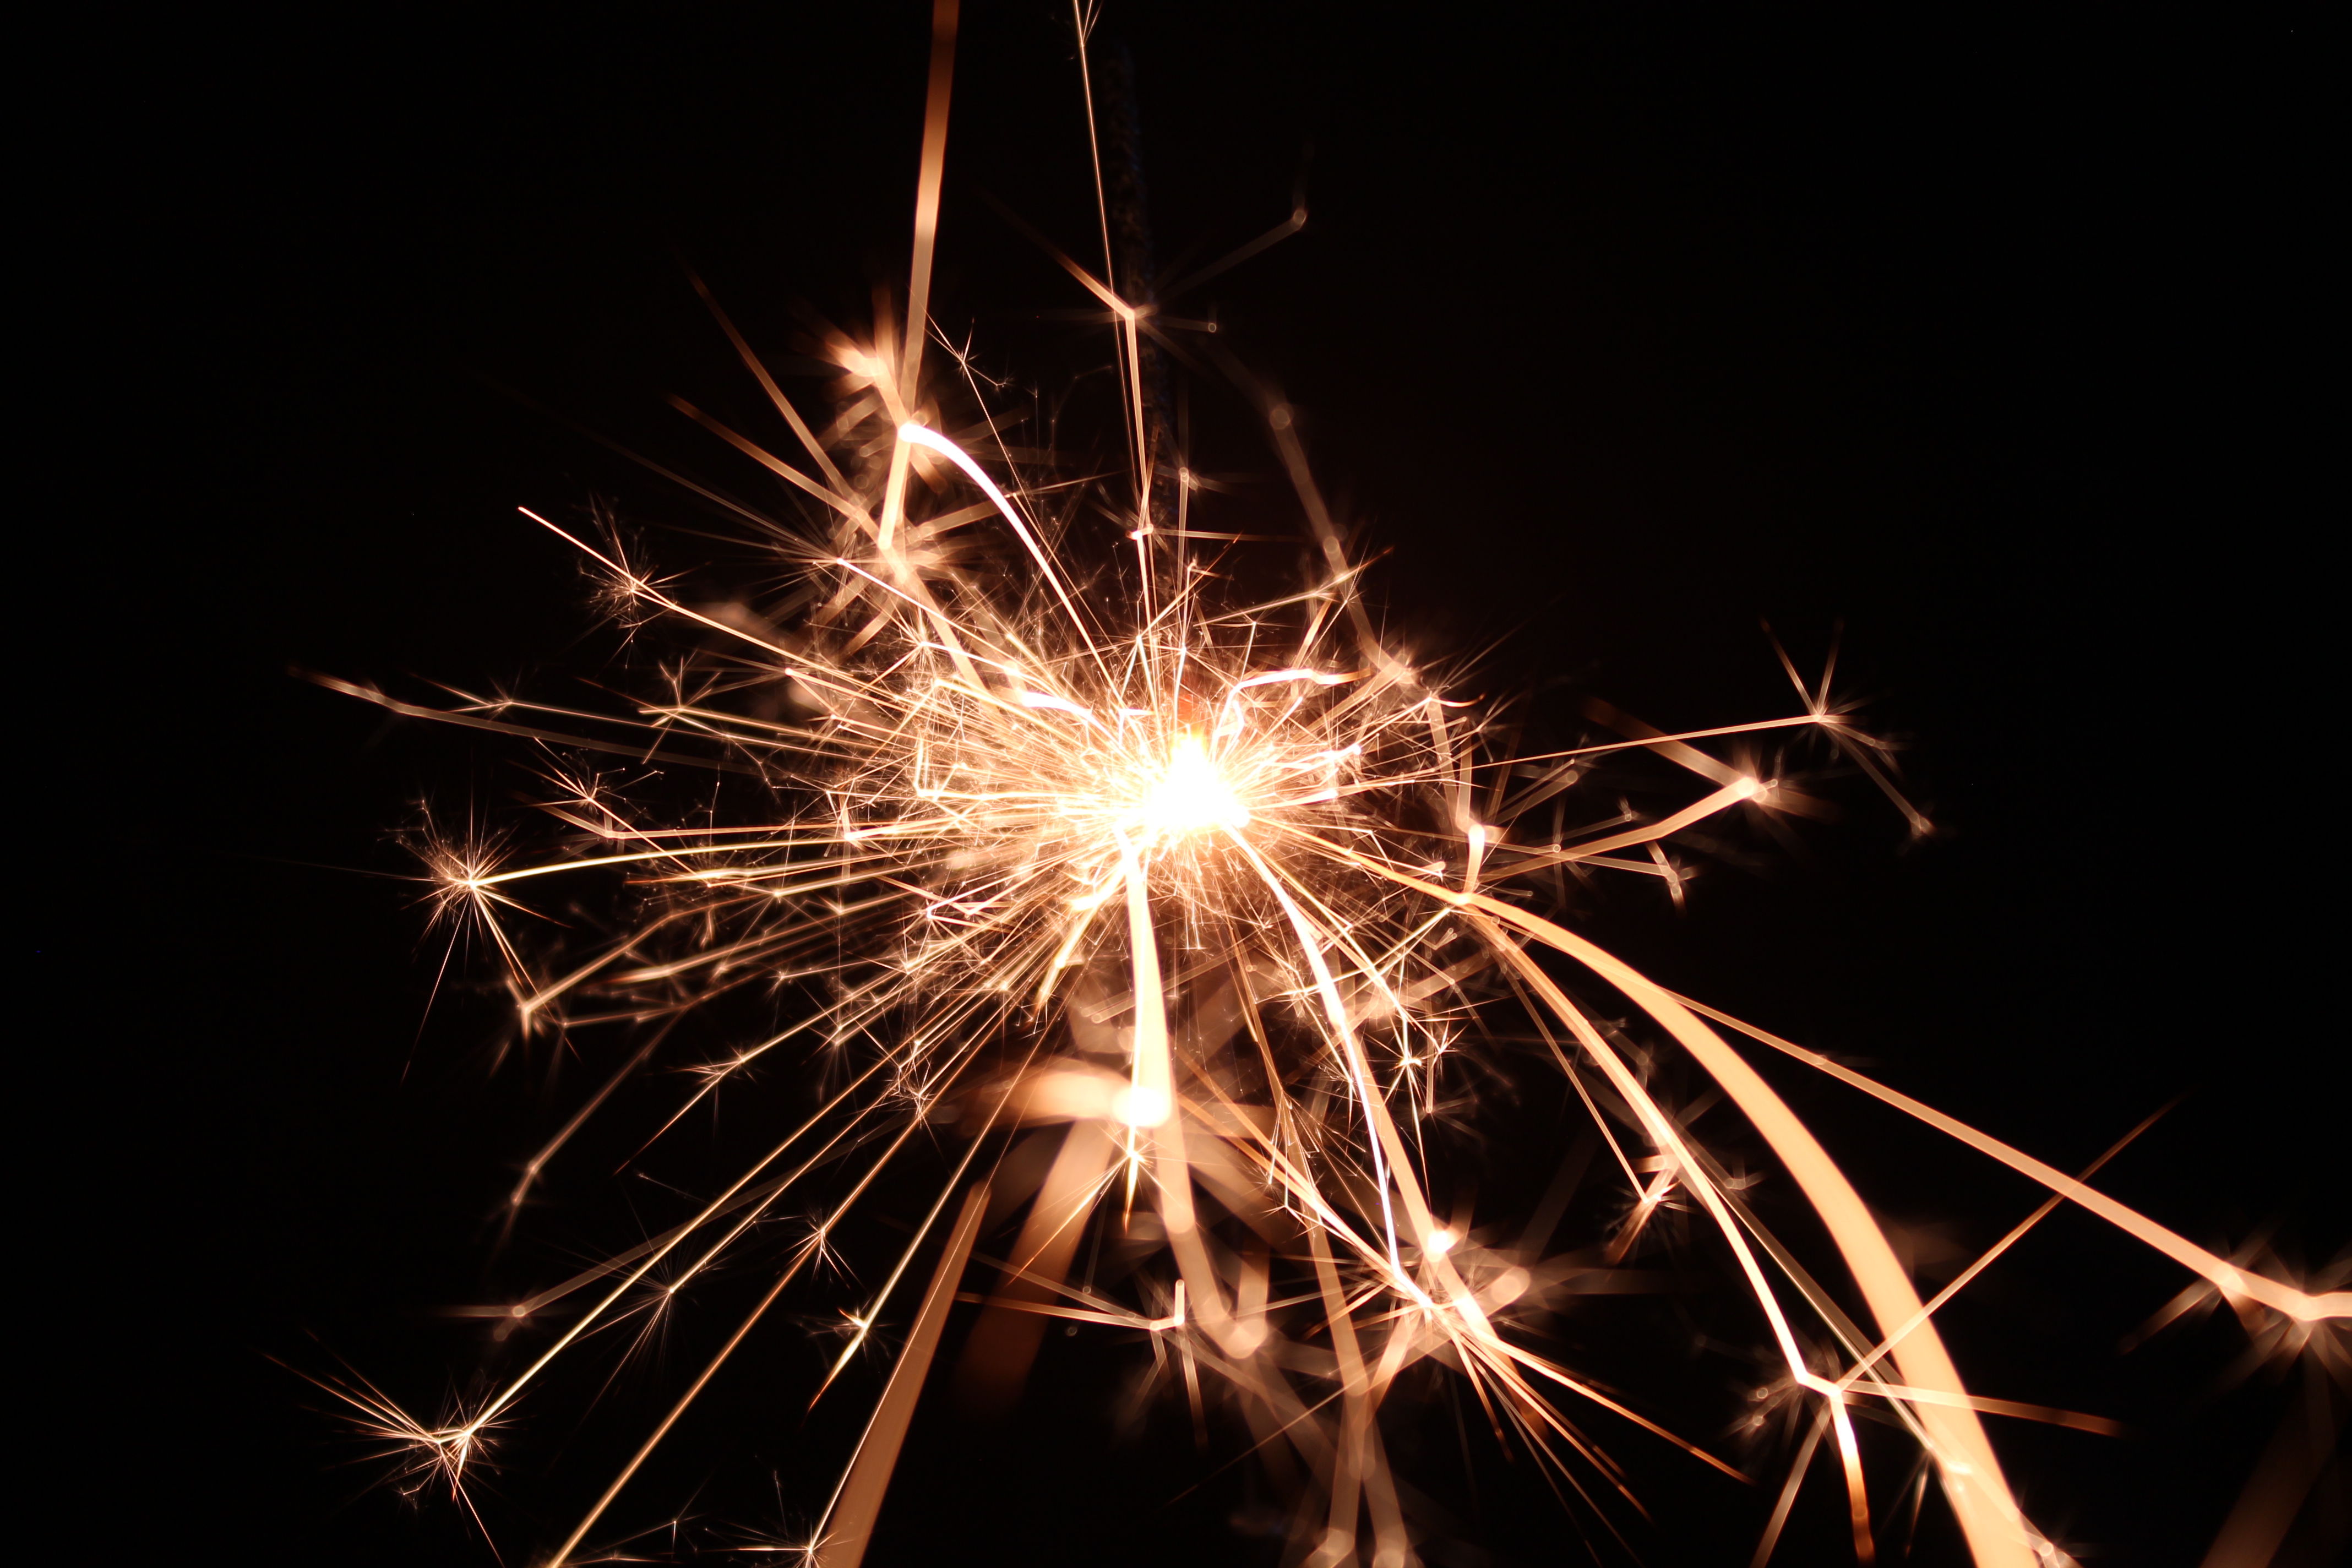
fireworks, celebrating, art, event, recreation, holiday, electric blue, symmetry, space, darkness, midnight, new year, new year's eve, heat, diwali, new years day, pattern, public event, festival, font, night, science, circle